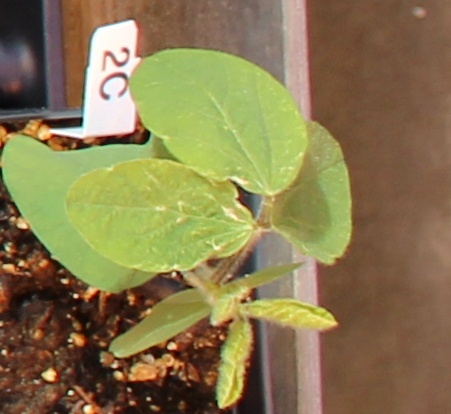
Label: Soybean